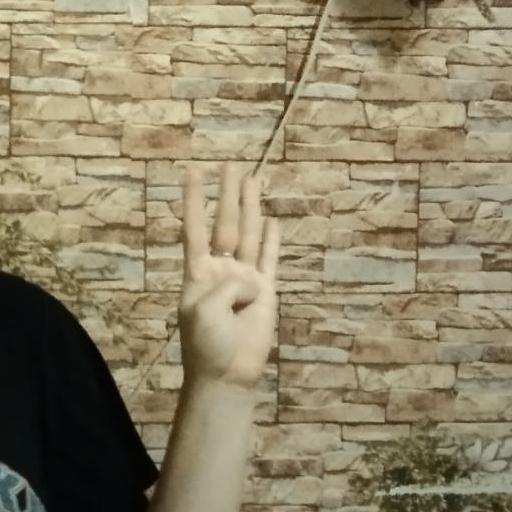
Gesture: four